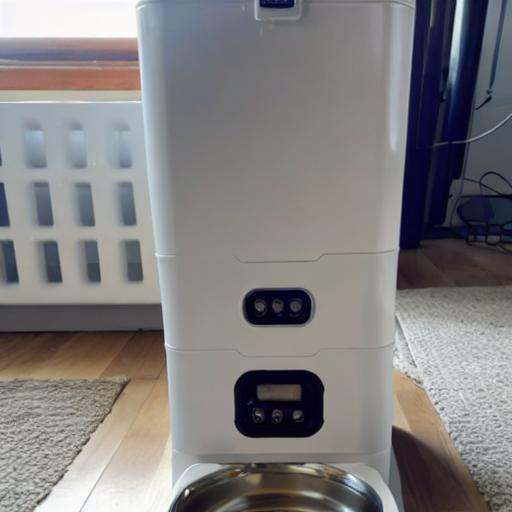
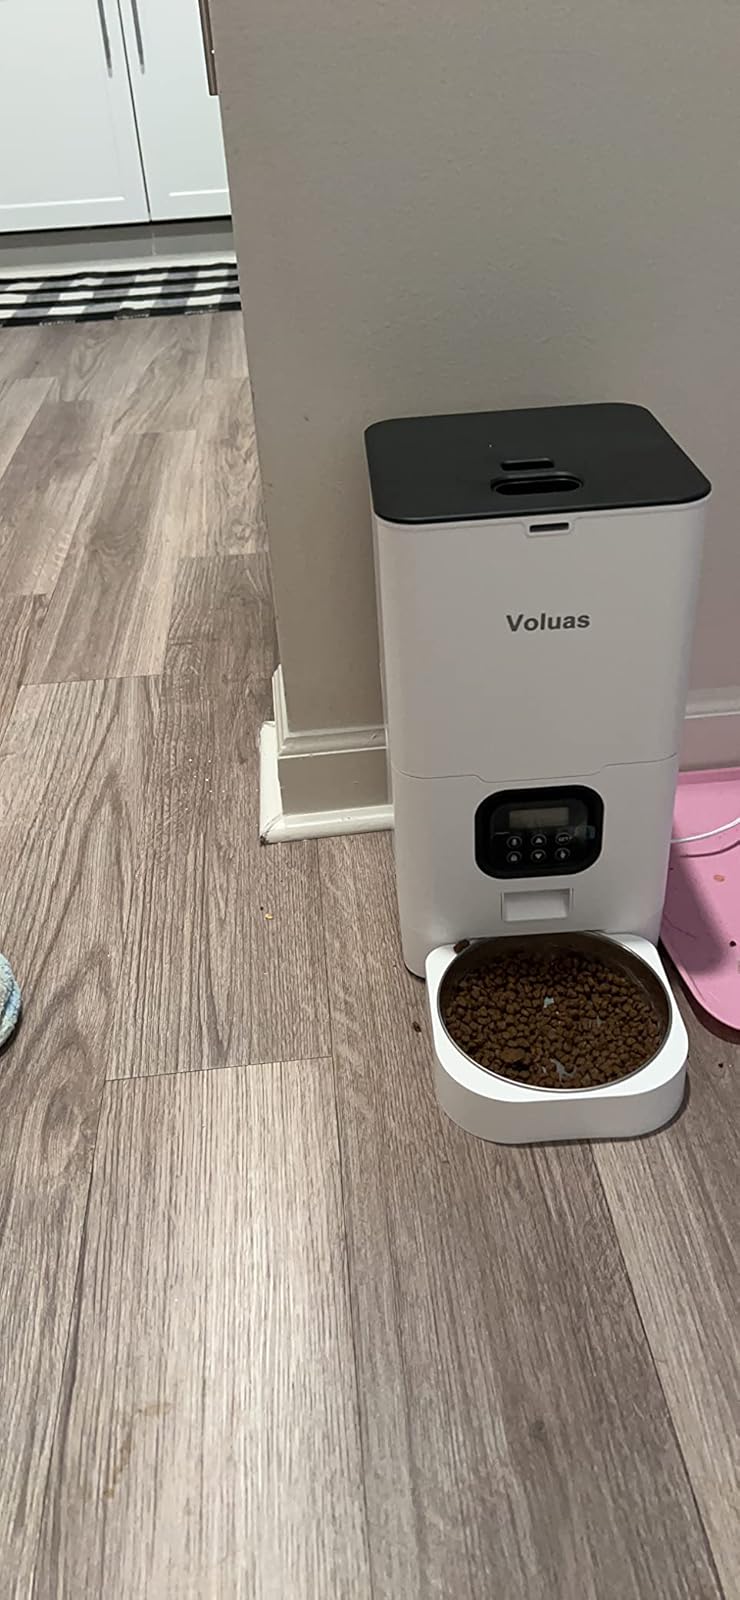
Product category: items_feeder
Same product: no